Cape North Lighthouse

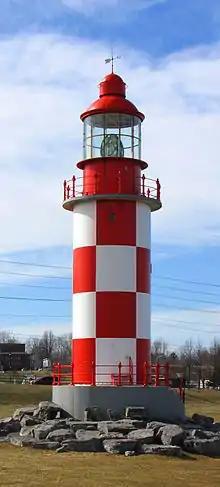
Cape North Lighthouse

The Cape North Lighthouse is a cylindrical lighthouse tower with a red and white checkerboard pattern that stood at Money Point, near Cape North, Cape Breton from 1908 to 1980. While originally installed at Cape Race, Newfoundland, this tower is most commonly referred to as the Cape North Lighthouse. It now stands landlocked at the Canada Science and Technology Museum in Ottawa, Ontario, Canada.